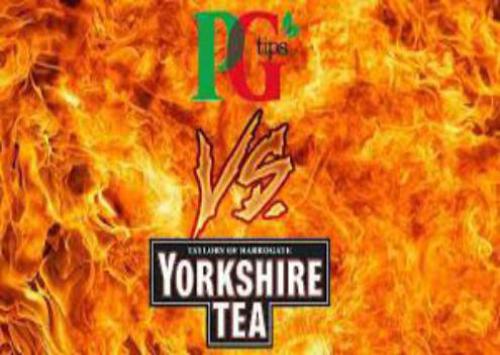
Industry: Food